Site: brandenburg
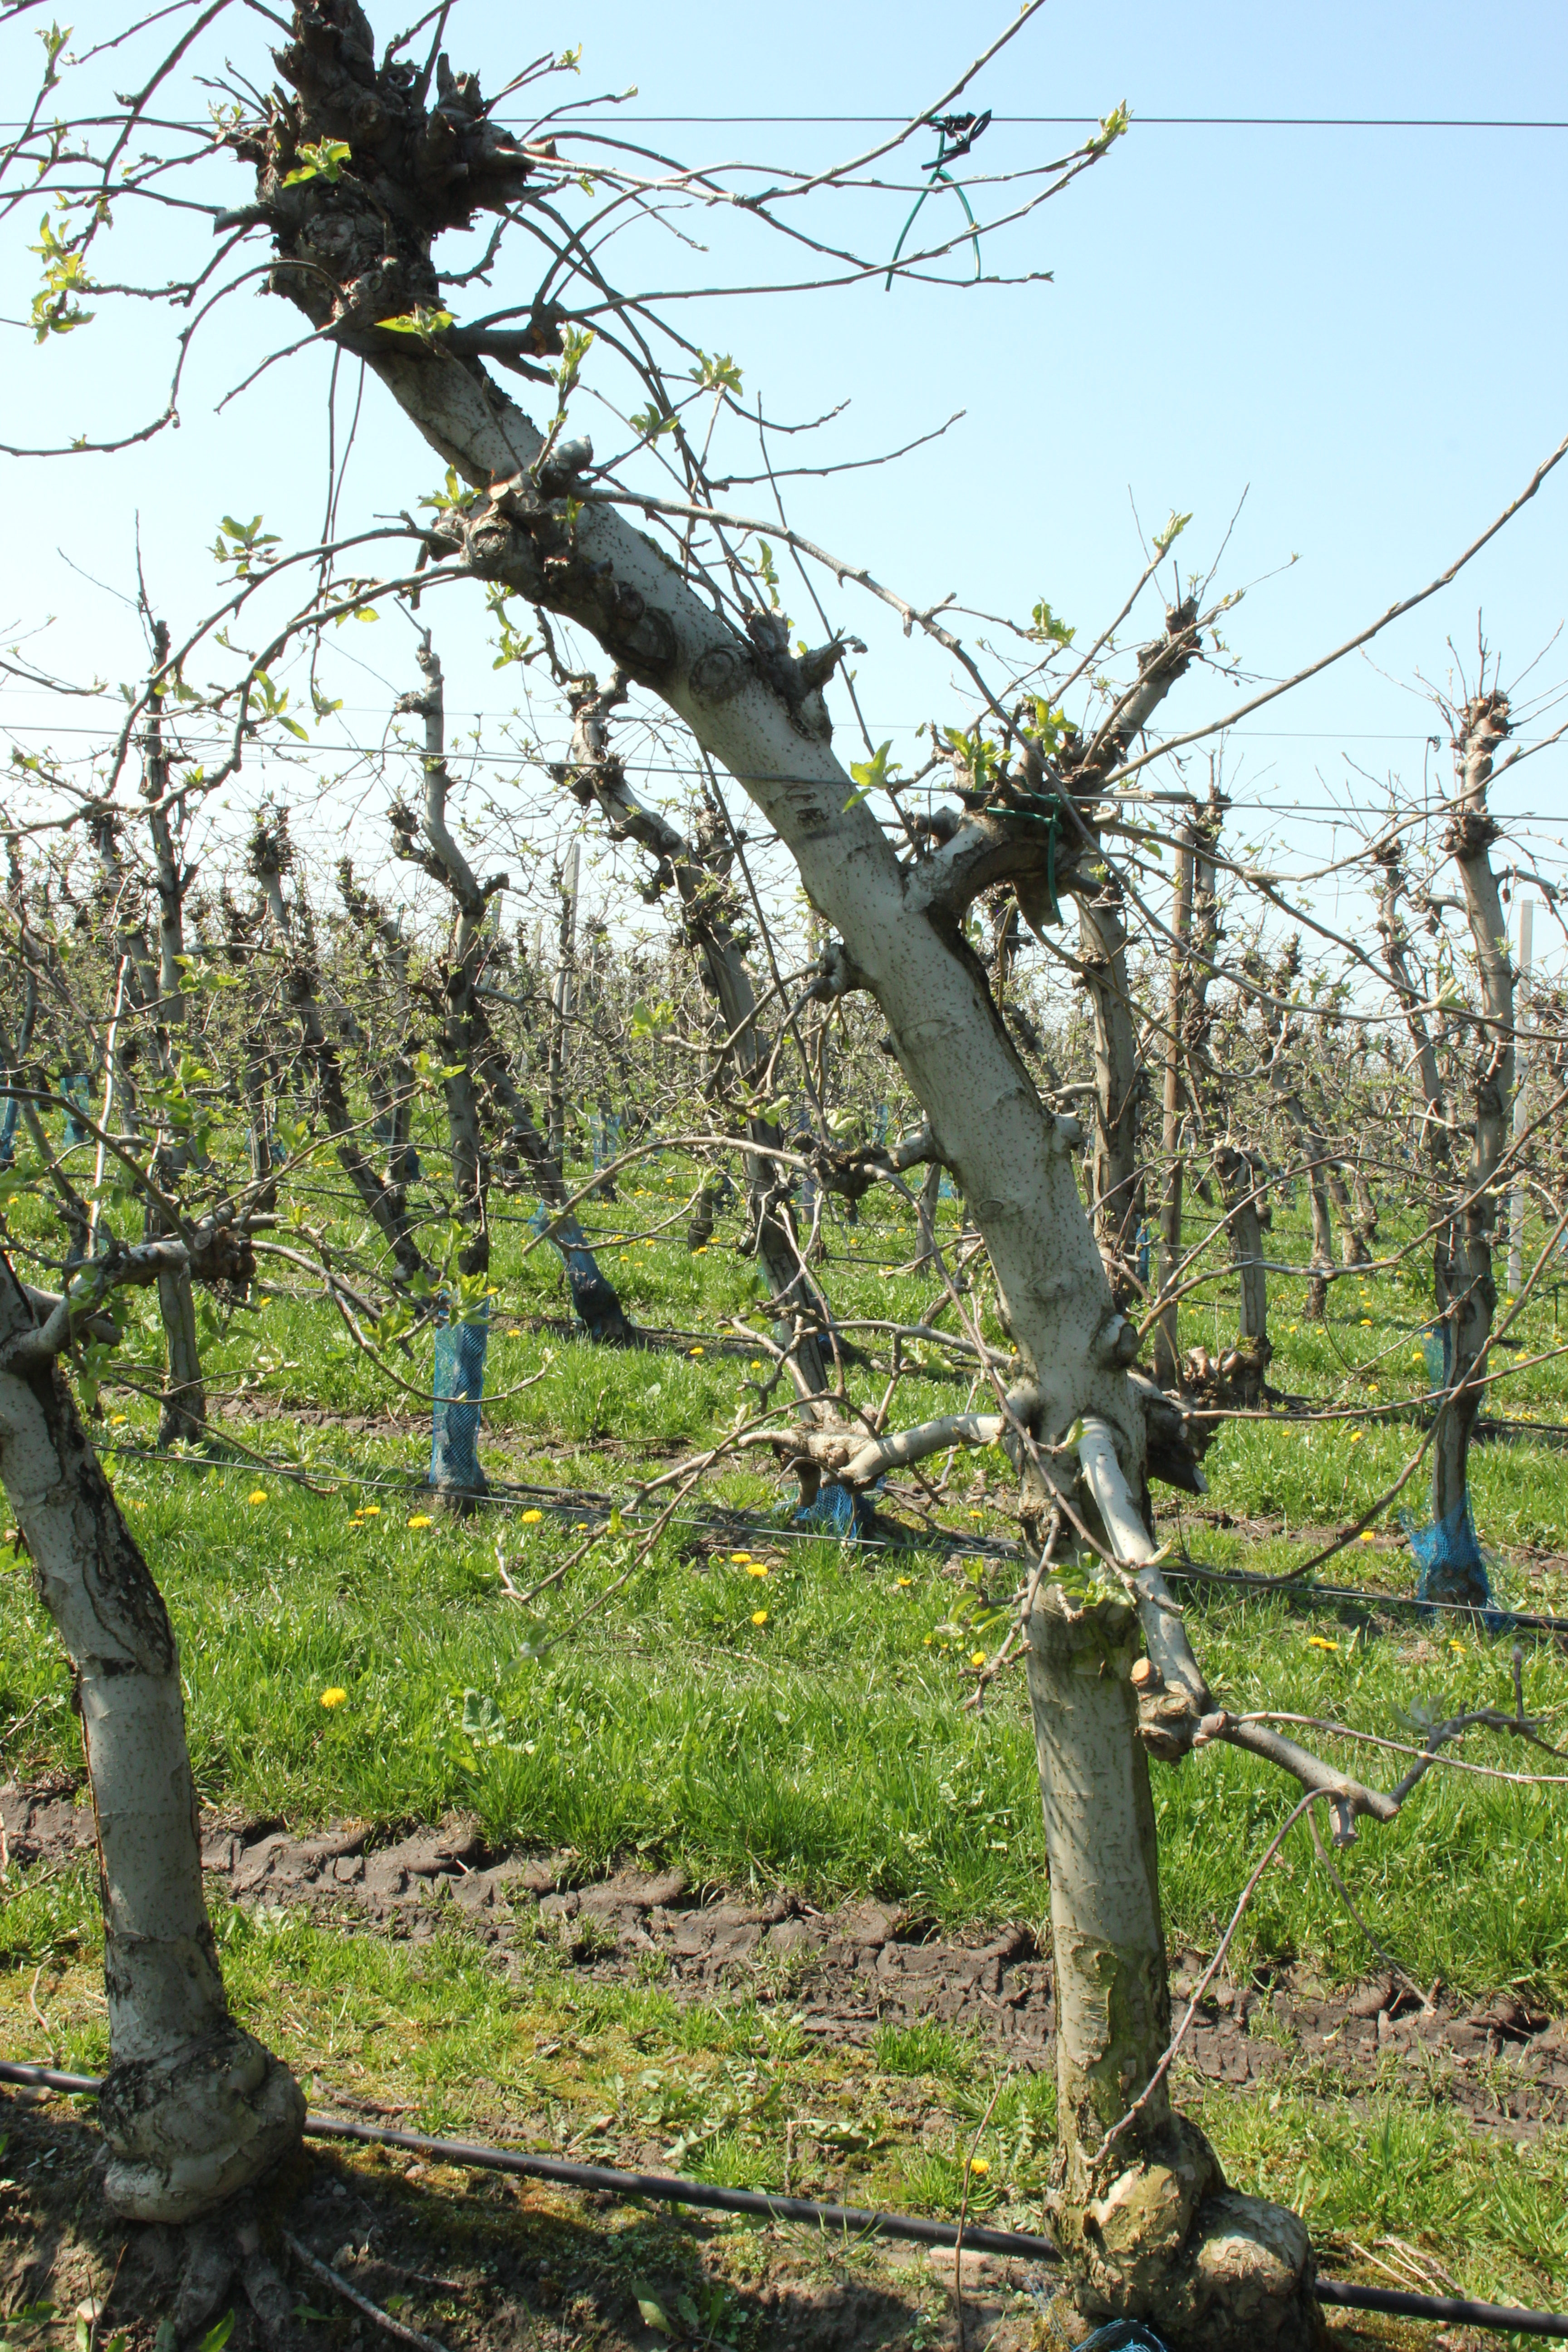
Growth stage (BBCH 56): Inflorescence emergence